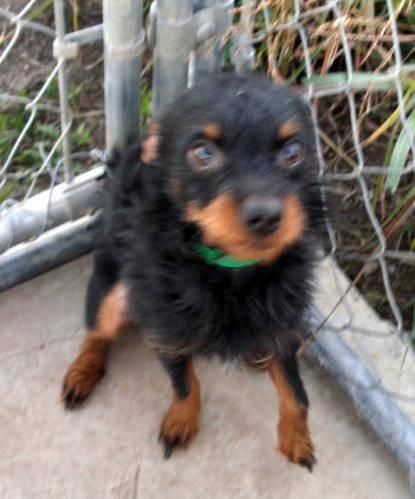
dog